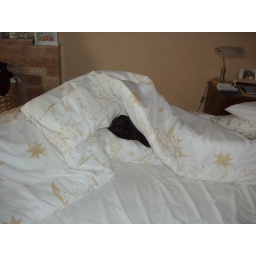
Never leave your bed unmade with a cat in the house